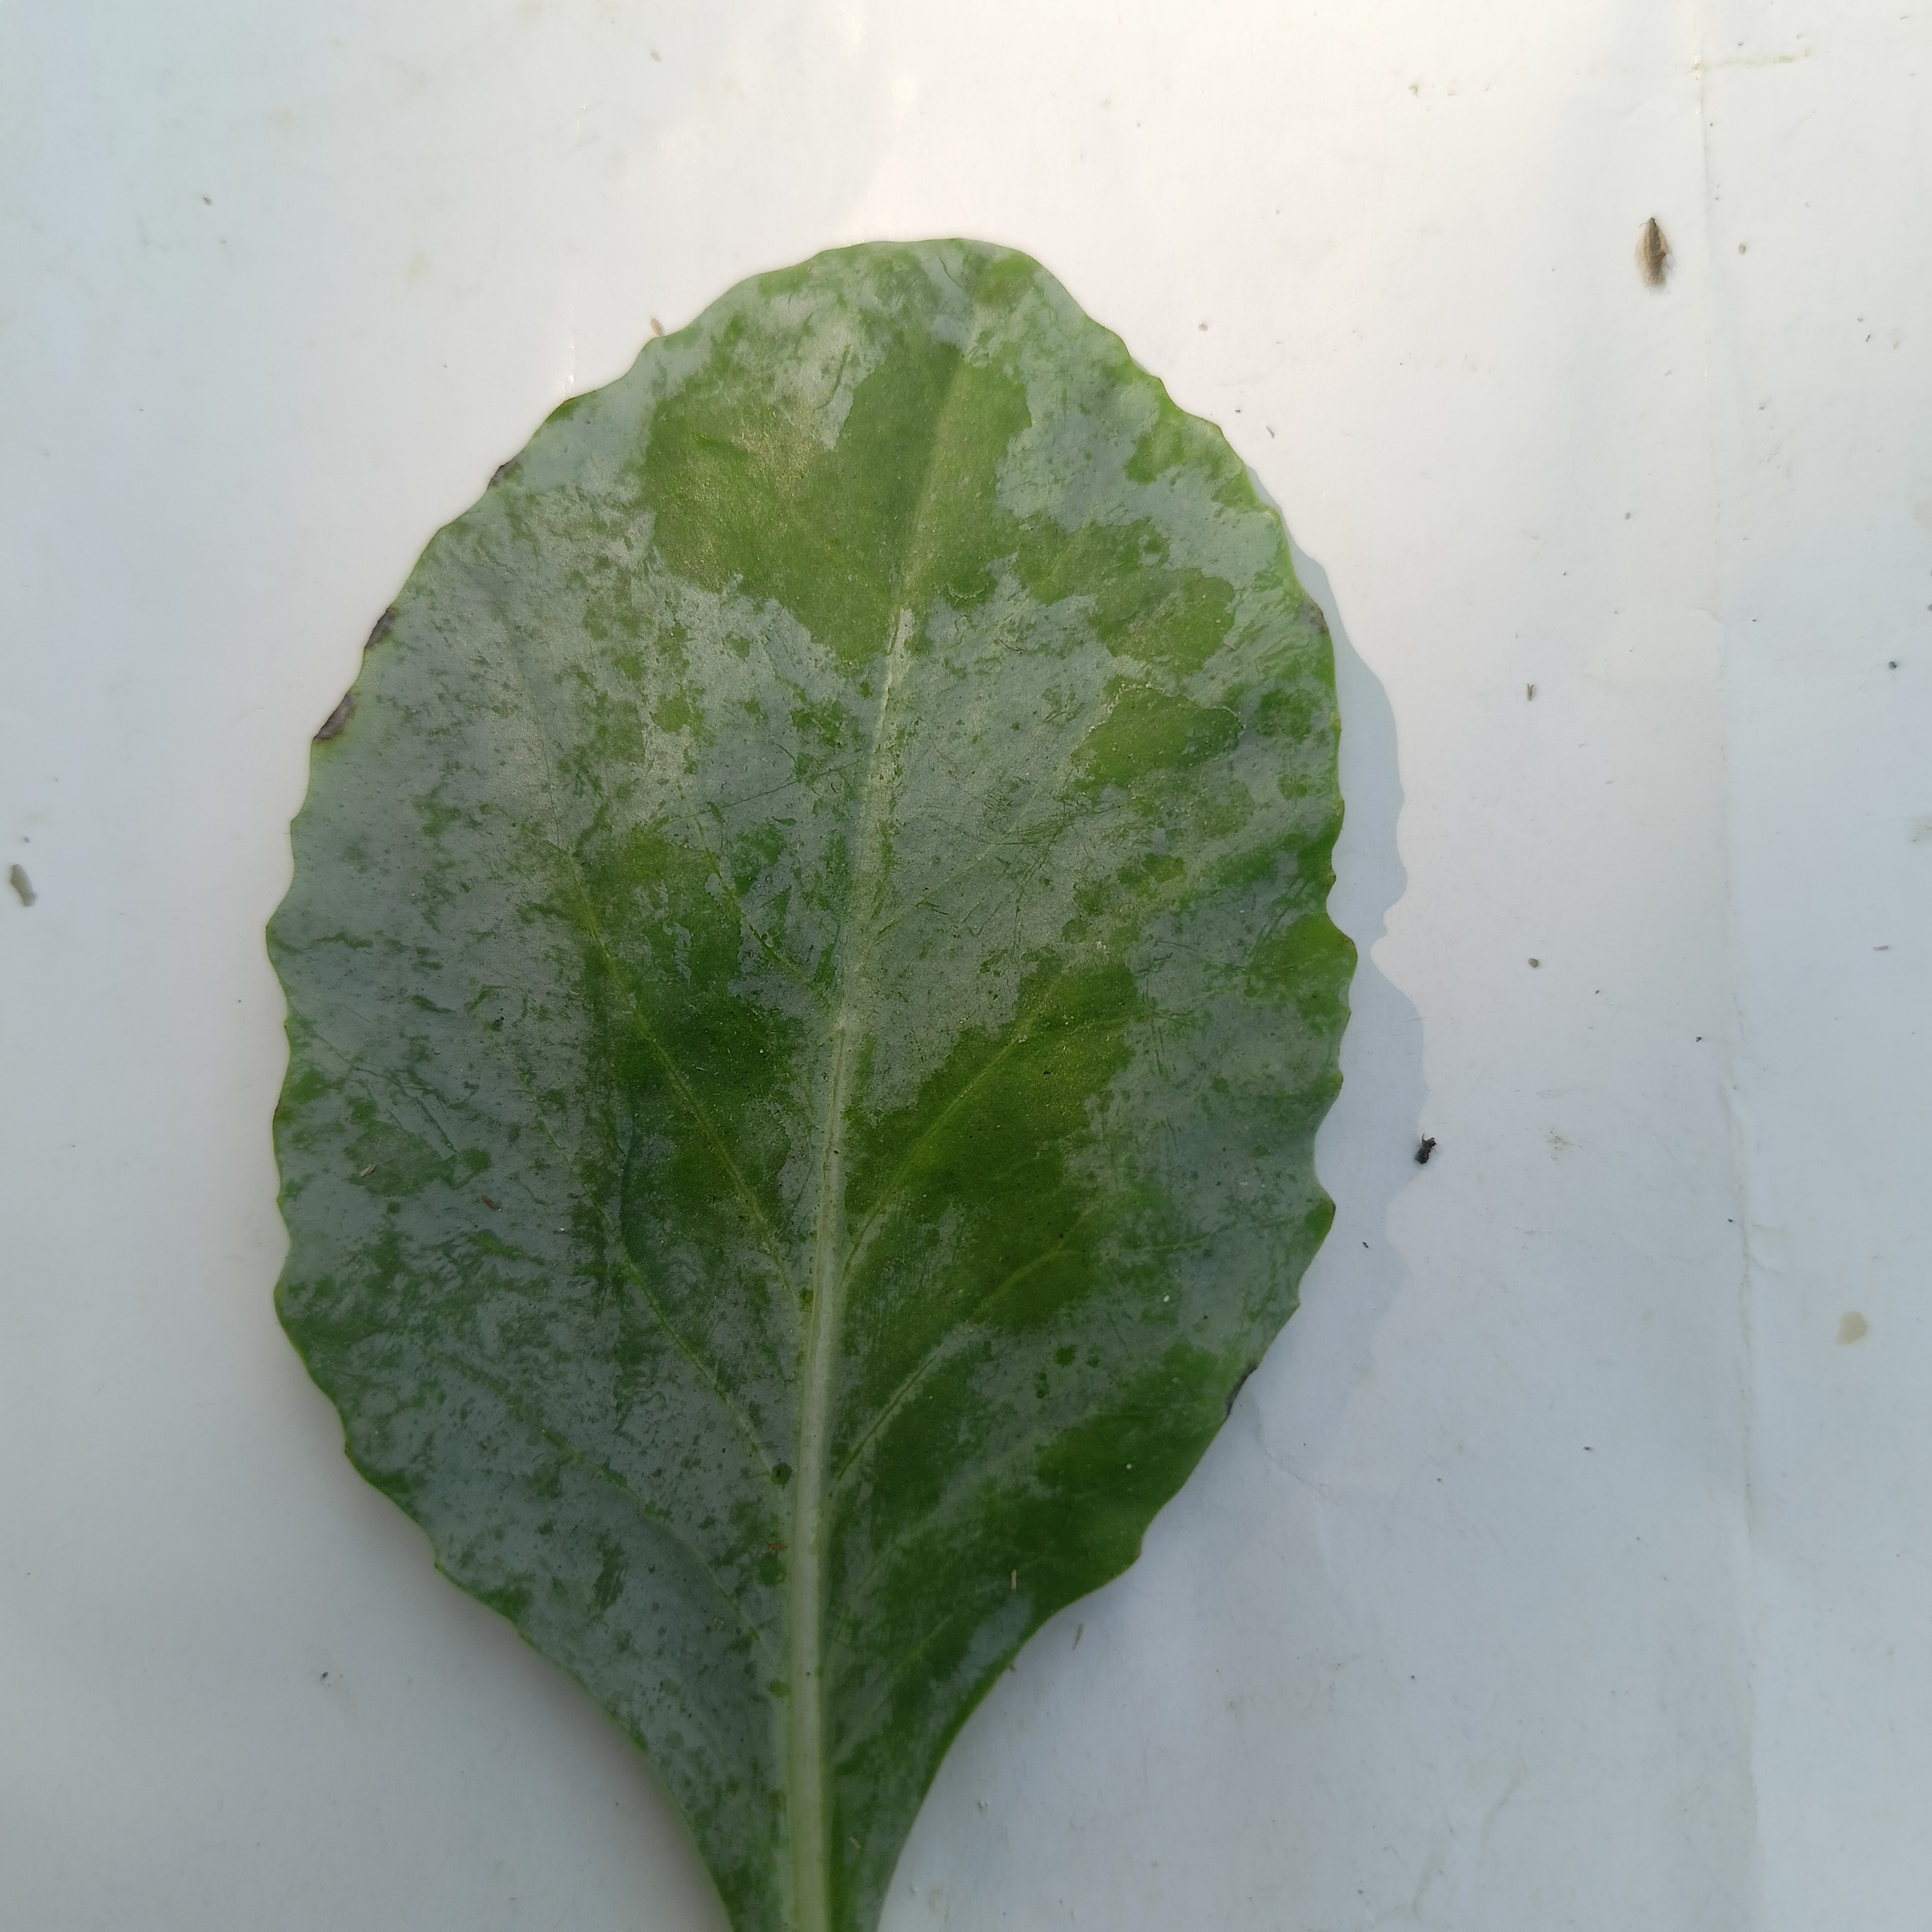
Label: Healthy